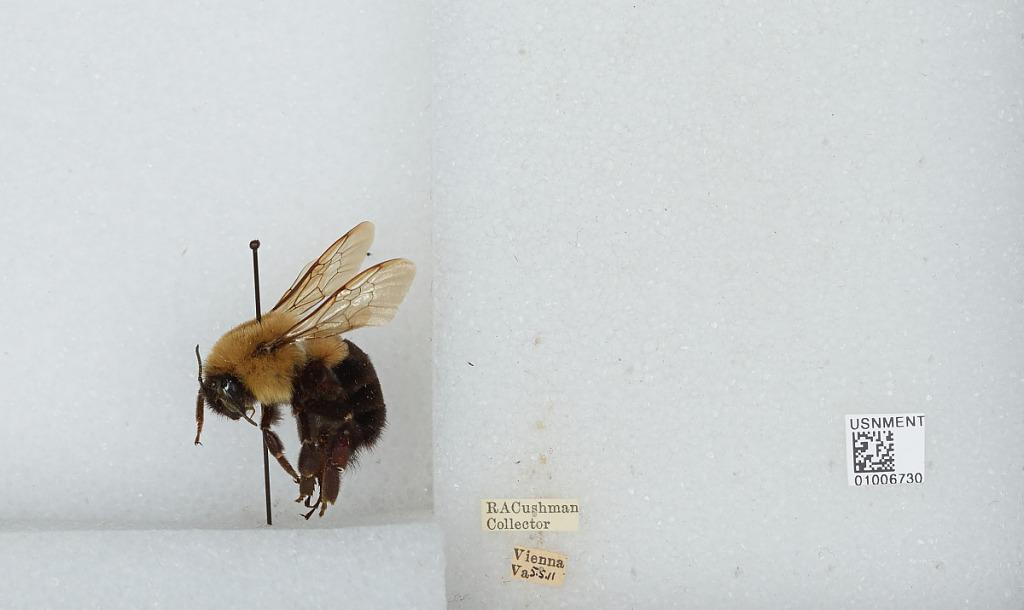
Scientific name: Bombus (Pyrobombus) impatiens Cresson
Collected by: R. Cushman
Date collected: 1911-5-5
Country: United States
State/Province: Virginia
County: Fairfax
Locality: Vienna
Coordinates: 38.9, -77.2667